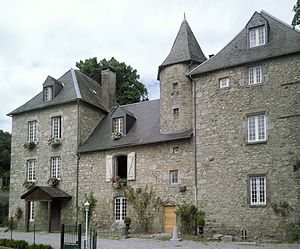
Ussel
Château de la Borde
Château de la Borde
Ussel er en mindre fransk provinsby. Den er underpræfektur i departementet Corrèze.